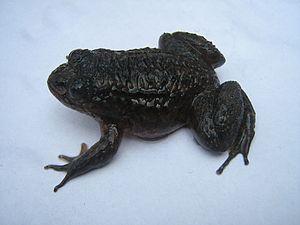
De nouvelles espèces vivantes sont régulièrement définies chaque année.
Nyctibatrachus dattatreyaensis est une espèce d'amphibien de la famille des Nyctibatrachidae.